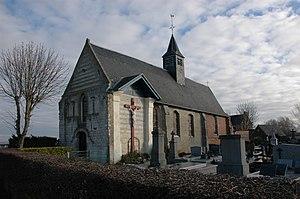
Eglise Saint-Martin de Wulverdinghe
Wulverdinghe est une commune française, située dans le département du Nord en région Hauts-de-France.